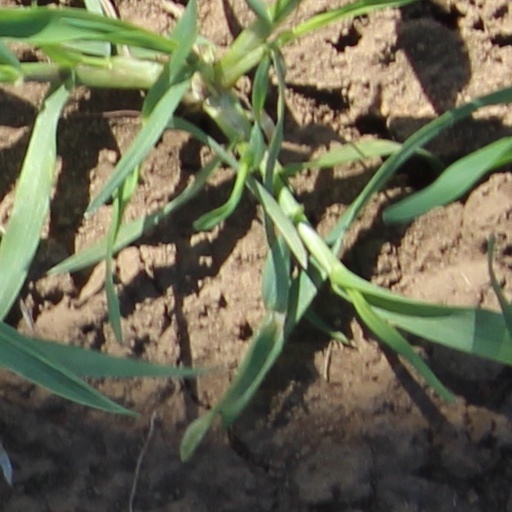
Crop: wheat